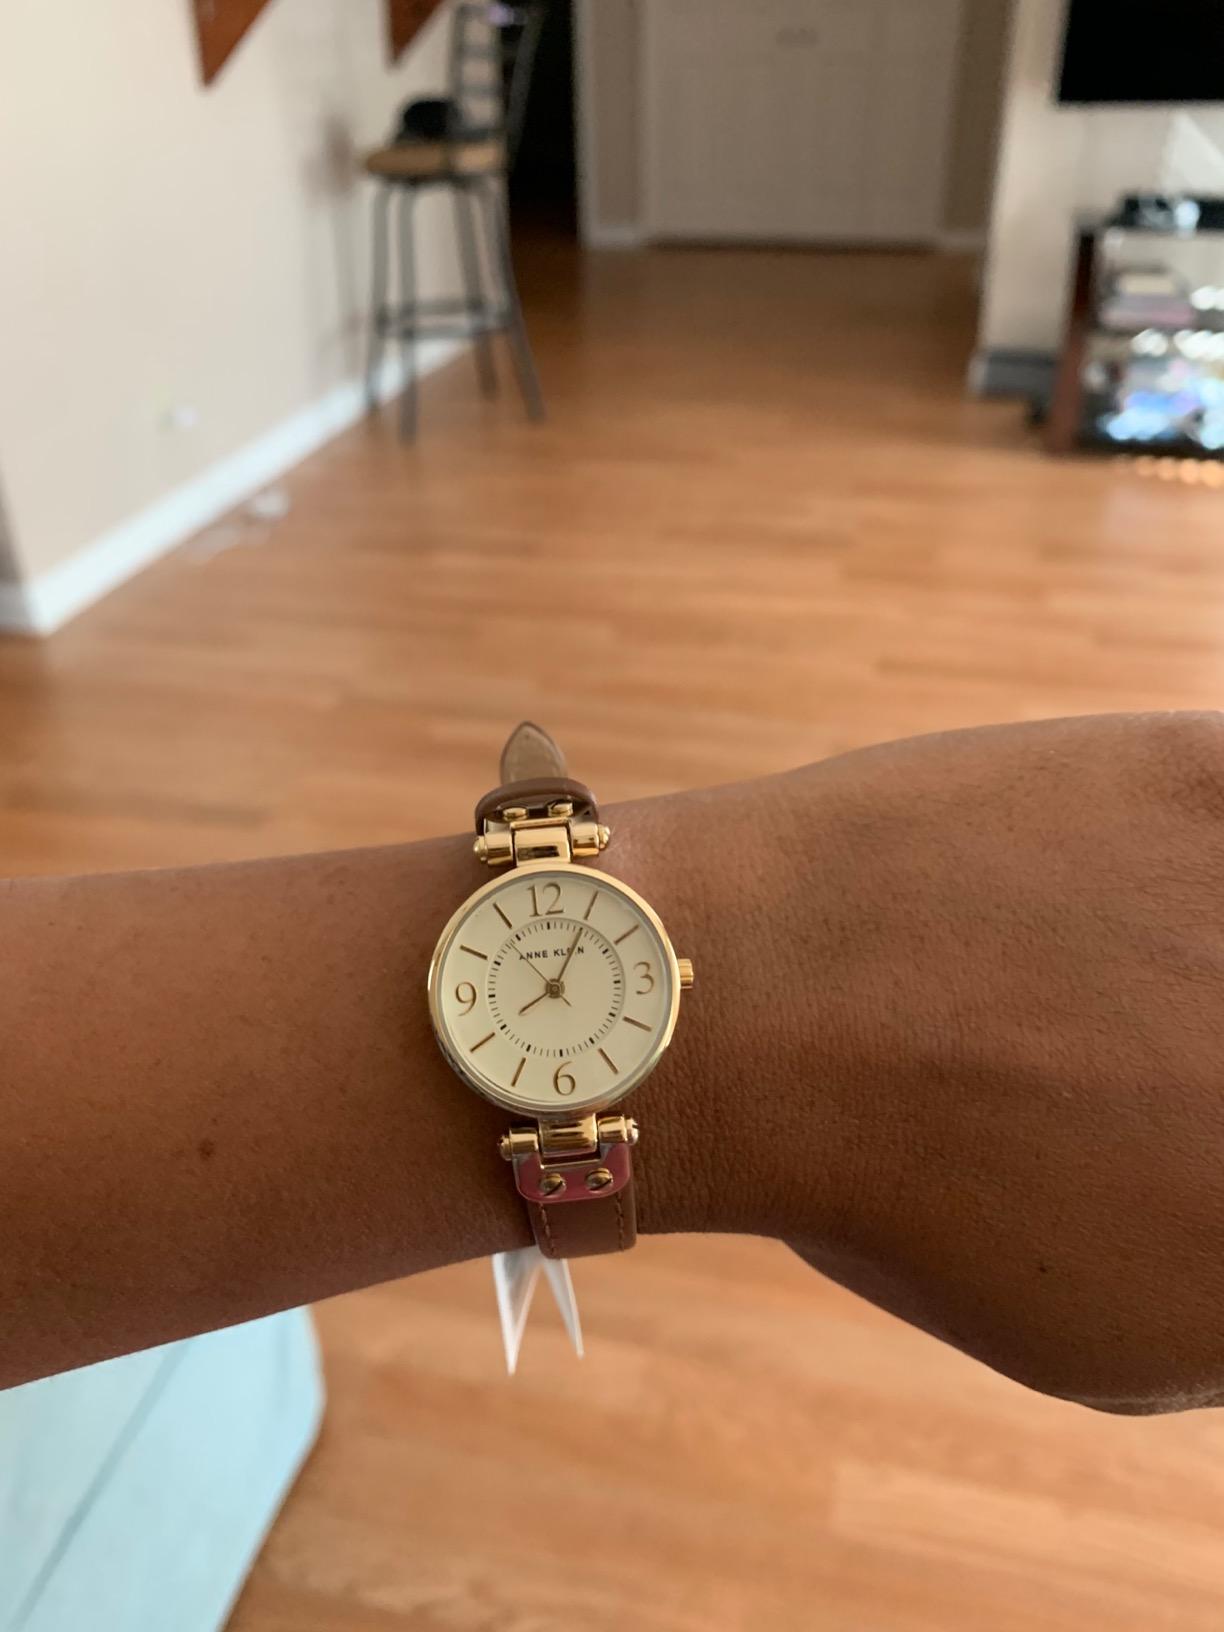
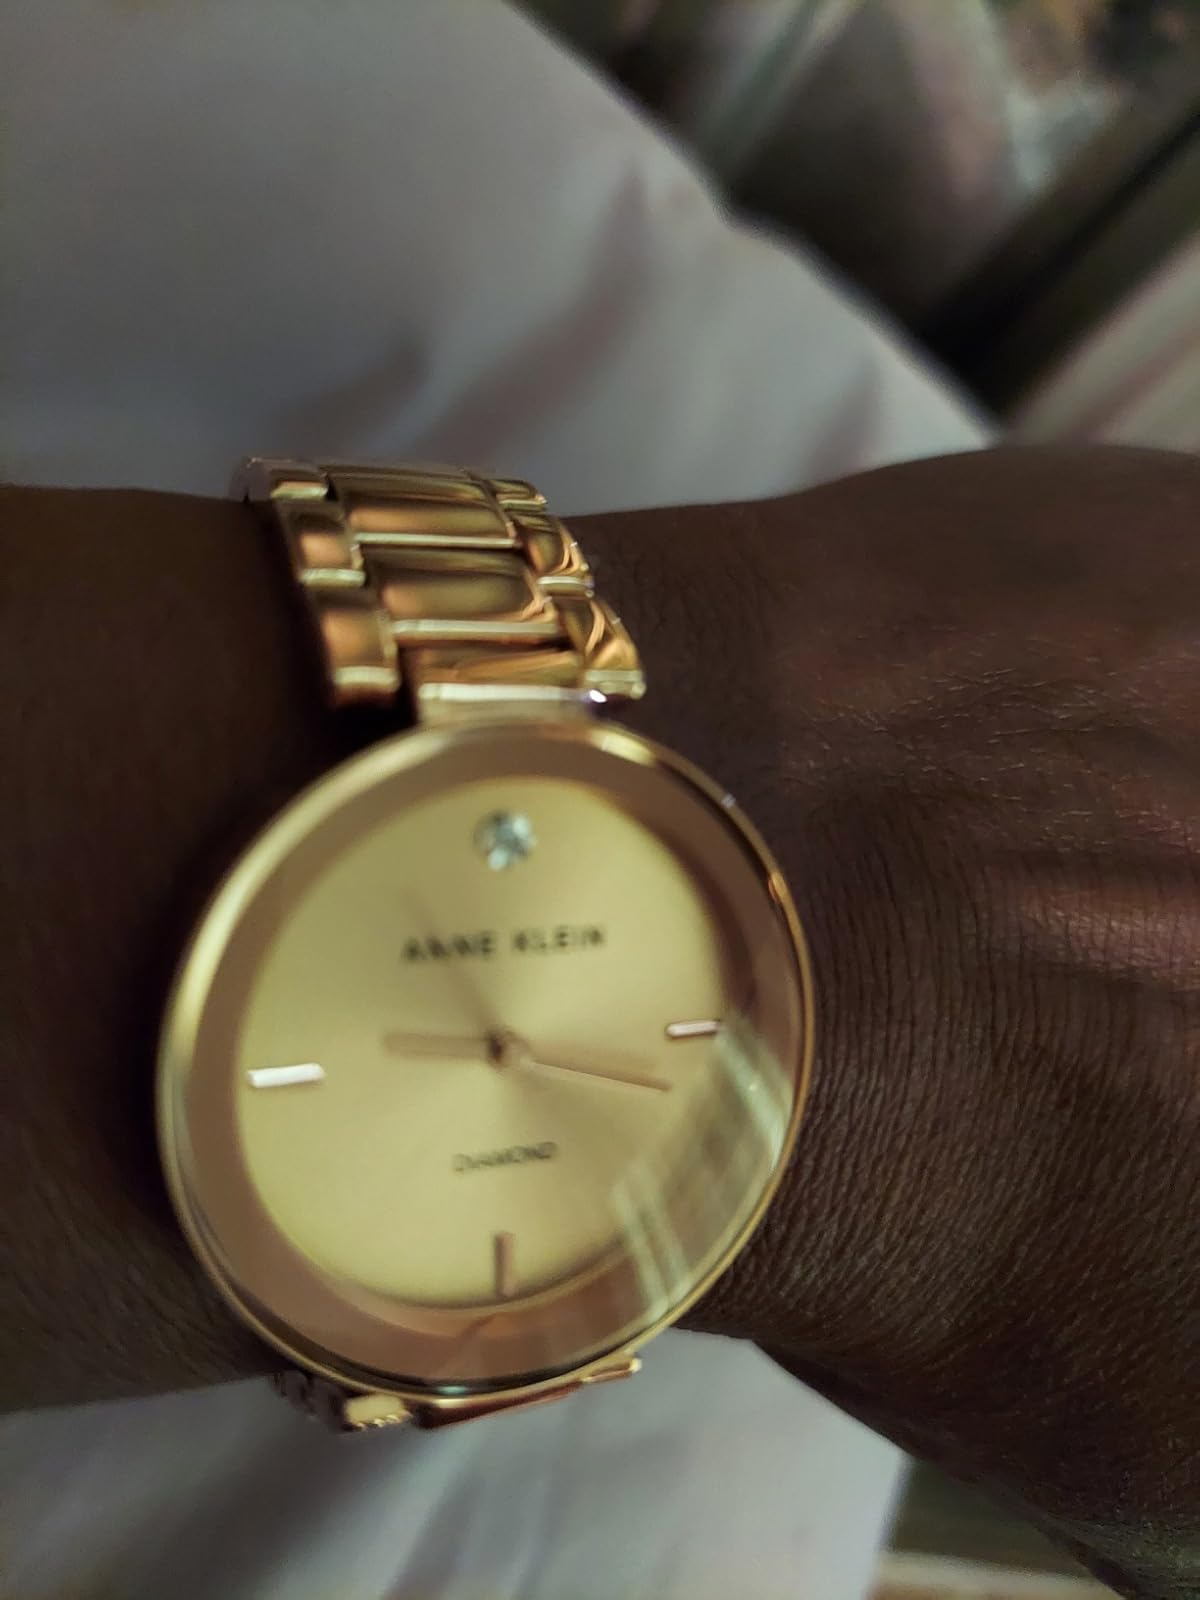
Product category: accessories_watch
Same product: no